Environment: real
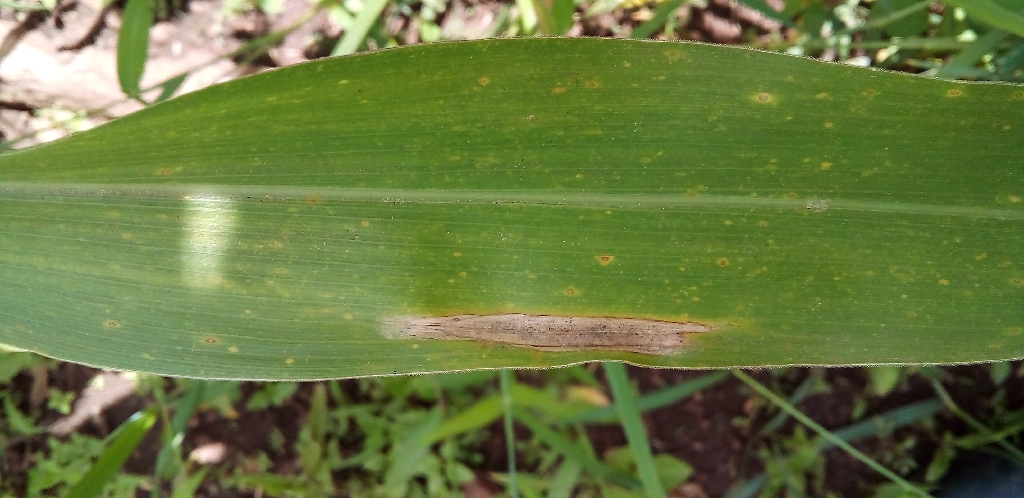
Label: northern_corn_leaf_blight